What Happened (Clinton book)

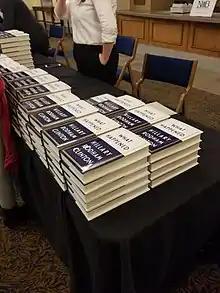
Copies of "What Happened" during Clinton's appearance at the Hill Auditorium in October 2017

The hardcover edition was published on September 12, 2017; it immediately went to the top of the Barnes & Noble, Amazon, and "USA Today" bestseller lists. The book debuted at number one on "The New York Times" Best Seller List for both hardcover nonfiction and combined print and e-book nonfiction sales, remaining atop the lists for it stayed for two weeks. It dropped to number two on both lists in its third week. By the beginning of November it had spent six weeks in the top four positions of the list. By the beginning of January 2018 the book had spent sixteen weeks on the list. The following week it fell off. The book debuted at number one of the "Publishers Weekly" "Top 10 overall" and "hardcover nonfiction" bestseller lists. In its third week on the lists, it dropped to number three of the "Top 10 overall" and to number two of the "hardcover nonfiction" lists with a total of 311,982 hardcover copies sold.